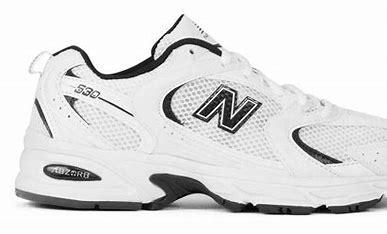
Brand: New
Model: Balance New Balance 530